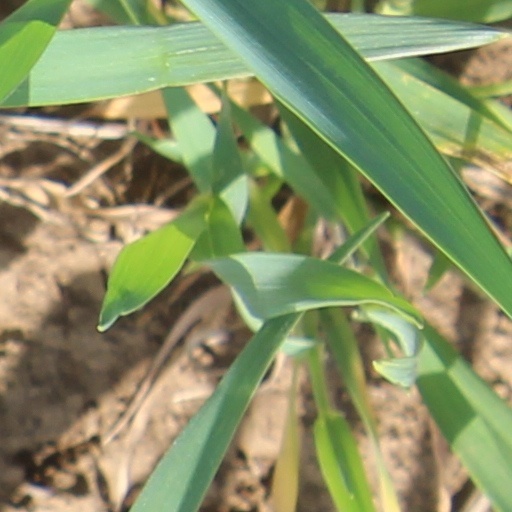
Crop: wheat